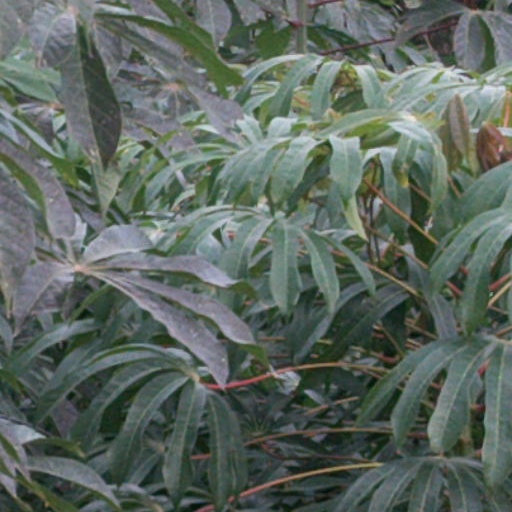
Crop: cassava